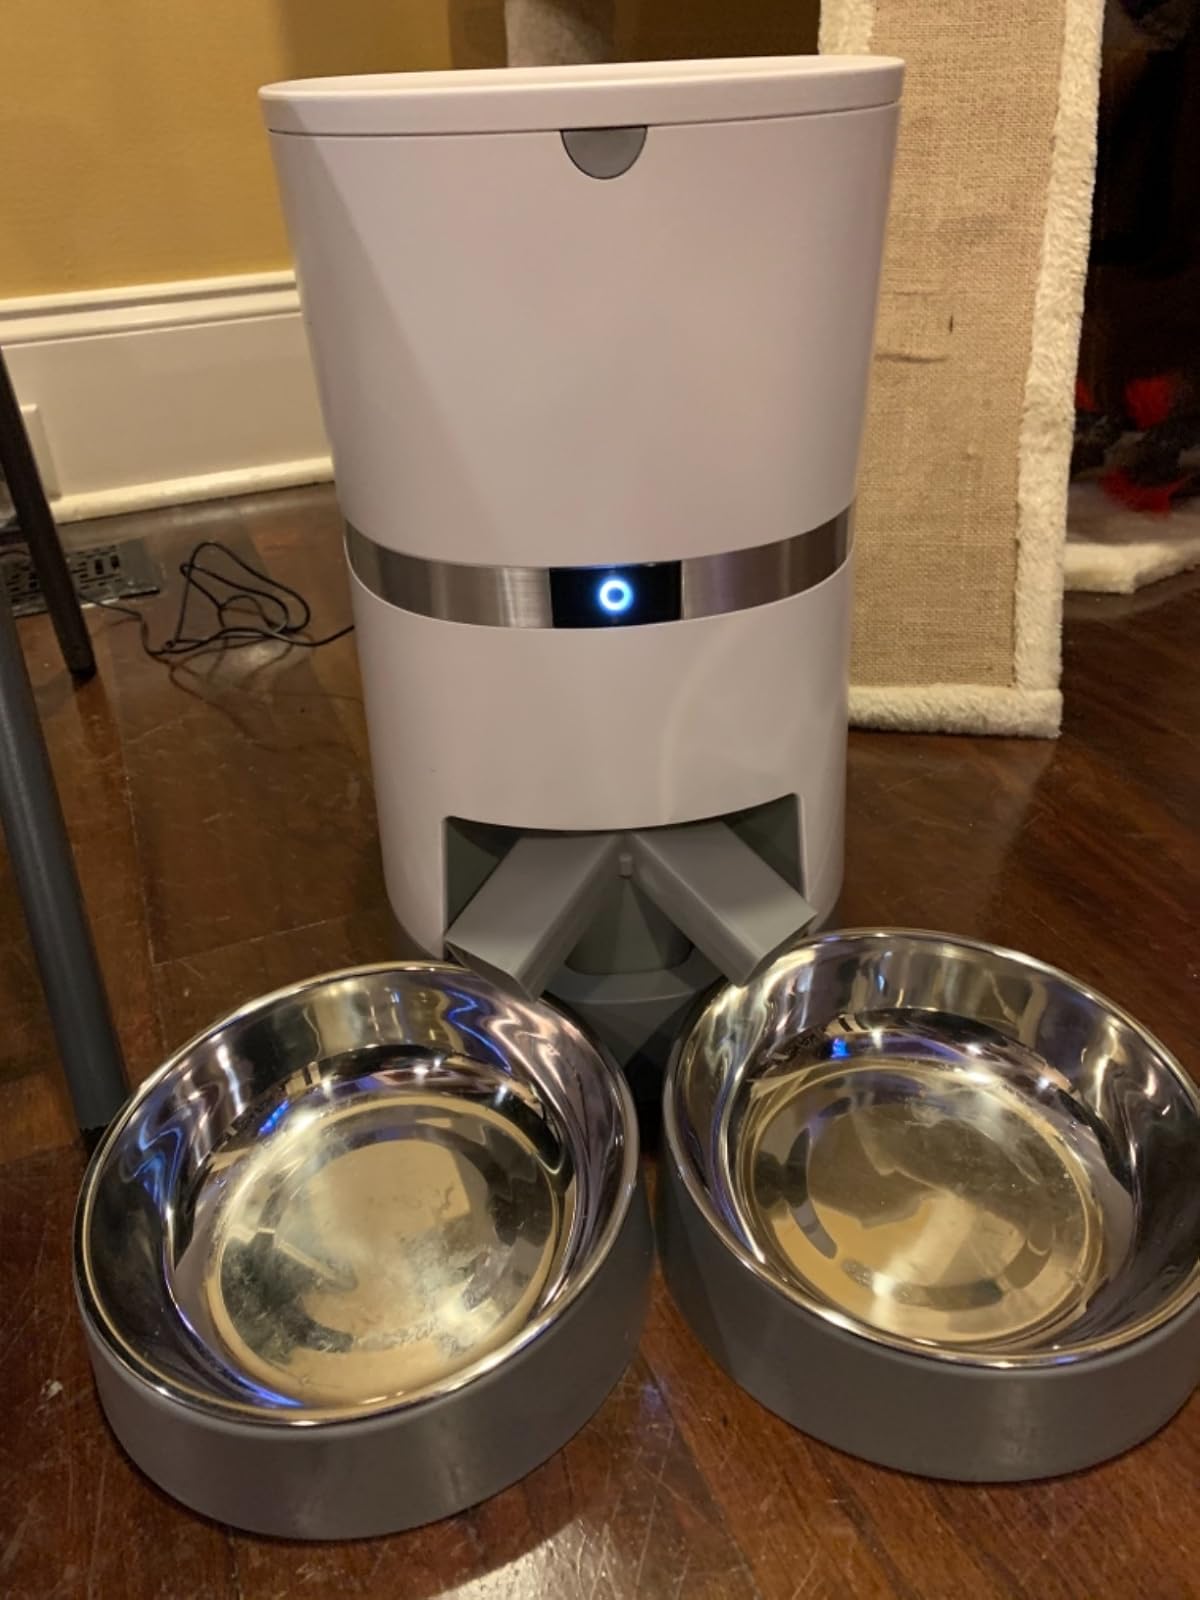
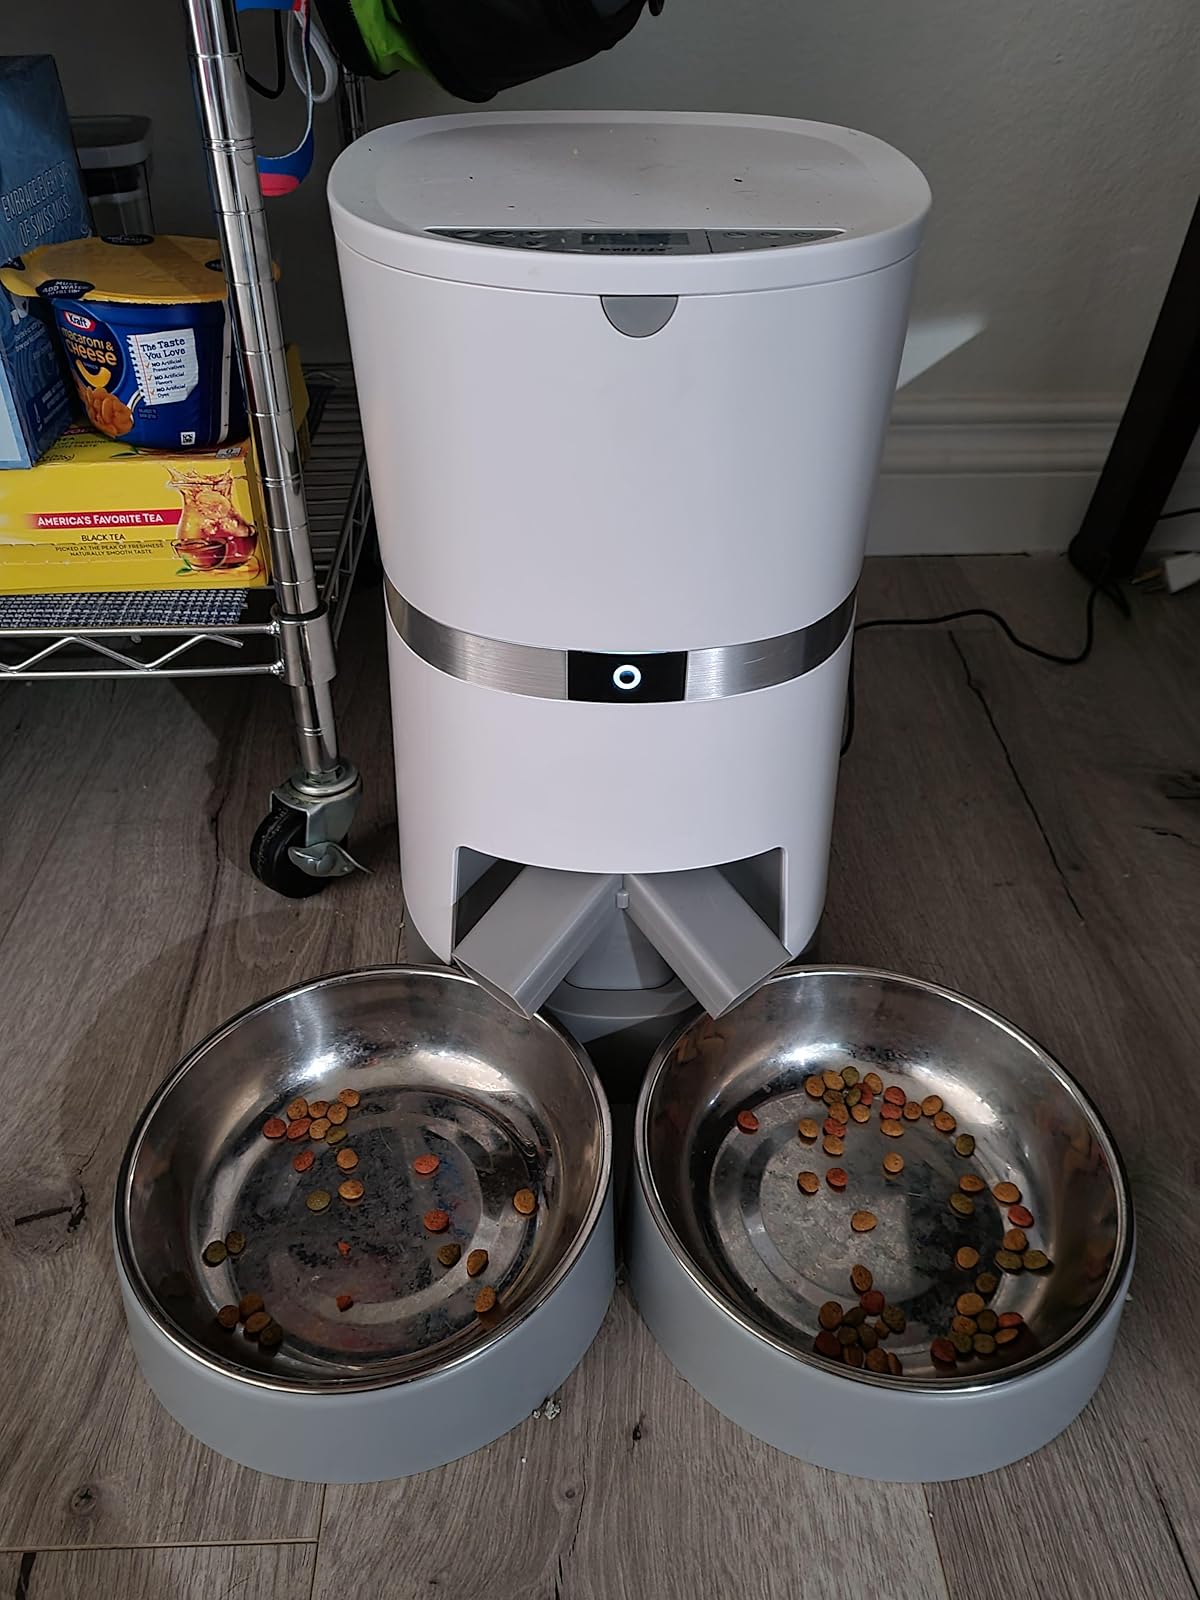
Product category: items_feeder
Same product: yes